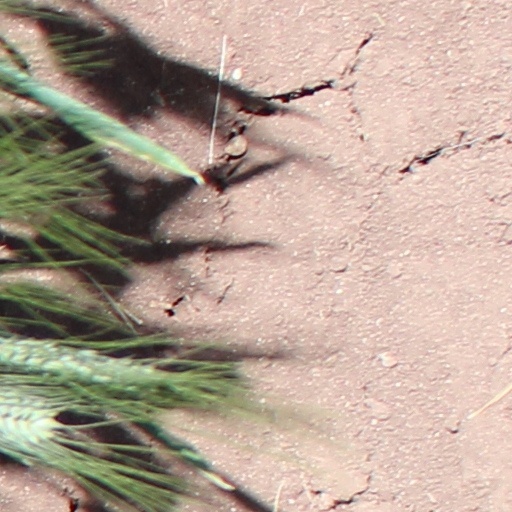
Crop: wheat